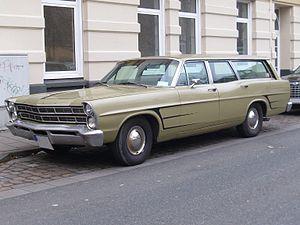
La Ford Ranch Wagon est un break construit par Ford de 1952 à 1974. Il s'agissait d'une grande voiture, sauf en 1963 et 1964, où le nom a été attribué au modèle d'entrée de gamme de la Ford Fairlane, de taille intermédiaire.